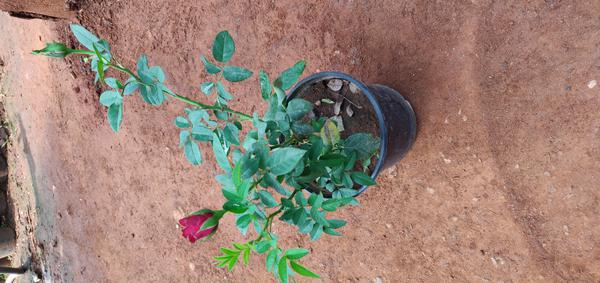
Plant: Rose